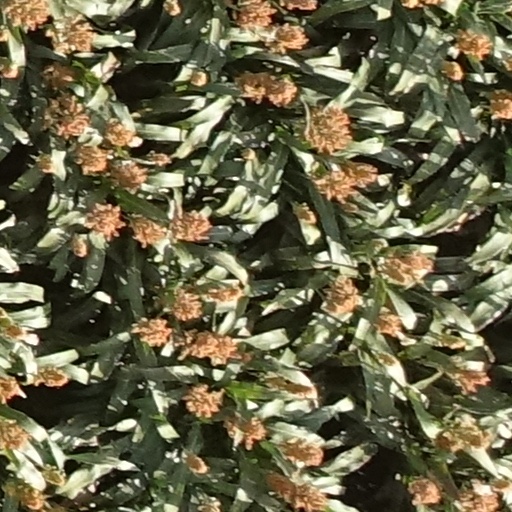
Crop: sorghum